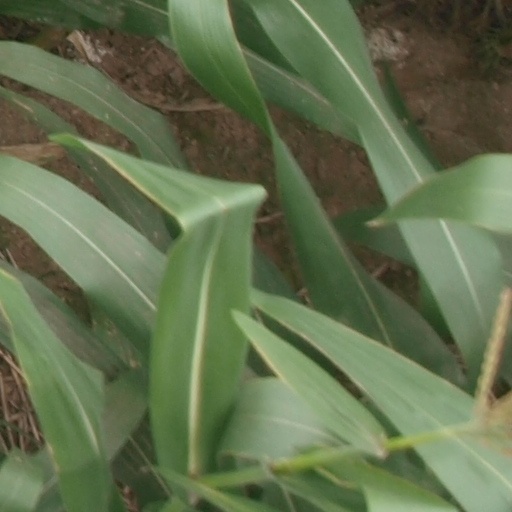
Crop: maize; corn